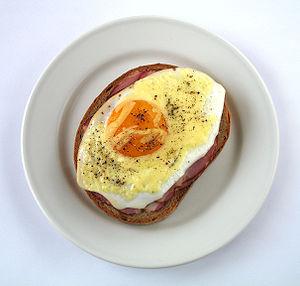
Un uitsmijter est un plat de petite restauration.